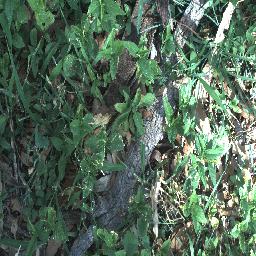
Label: negative